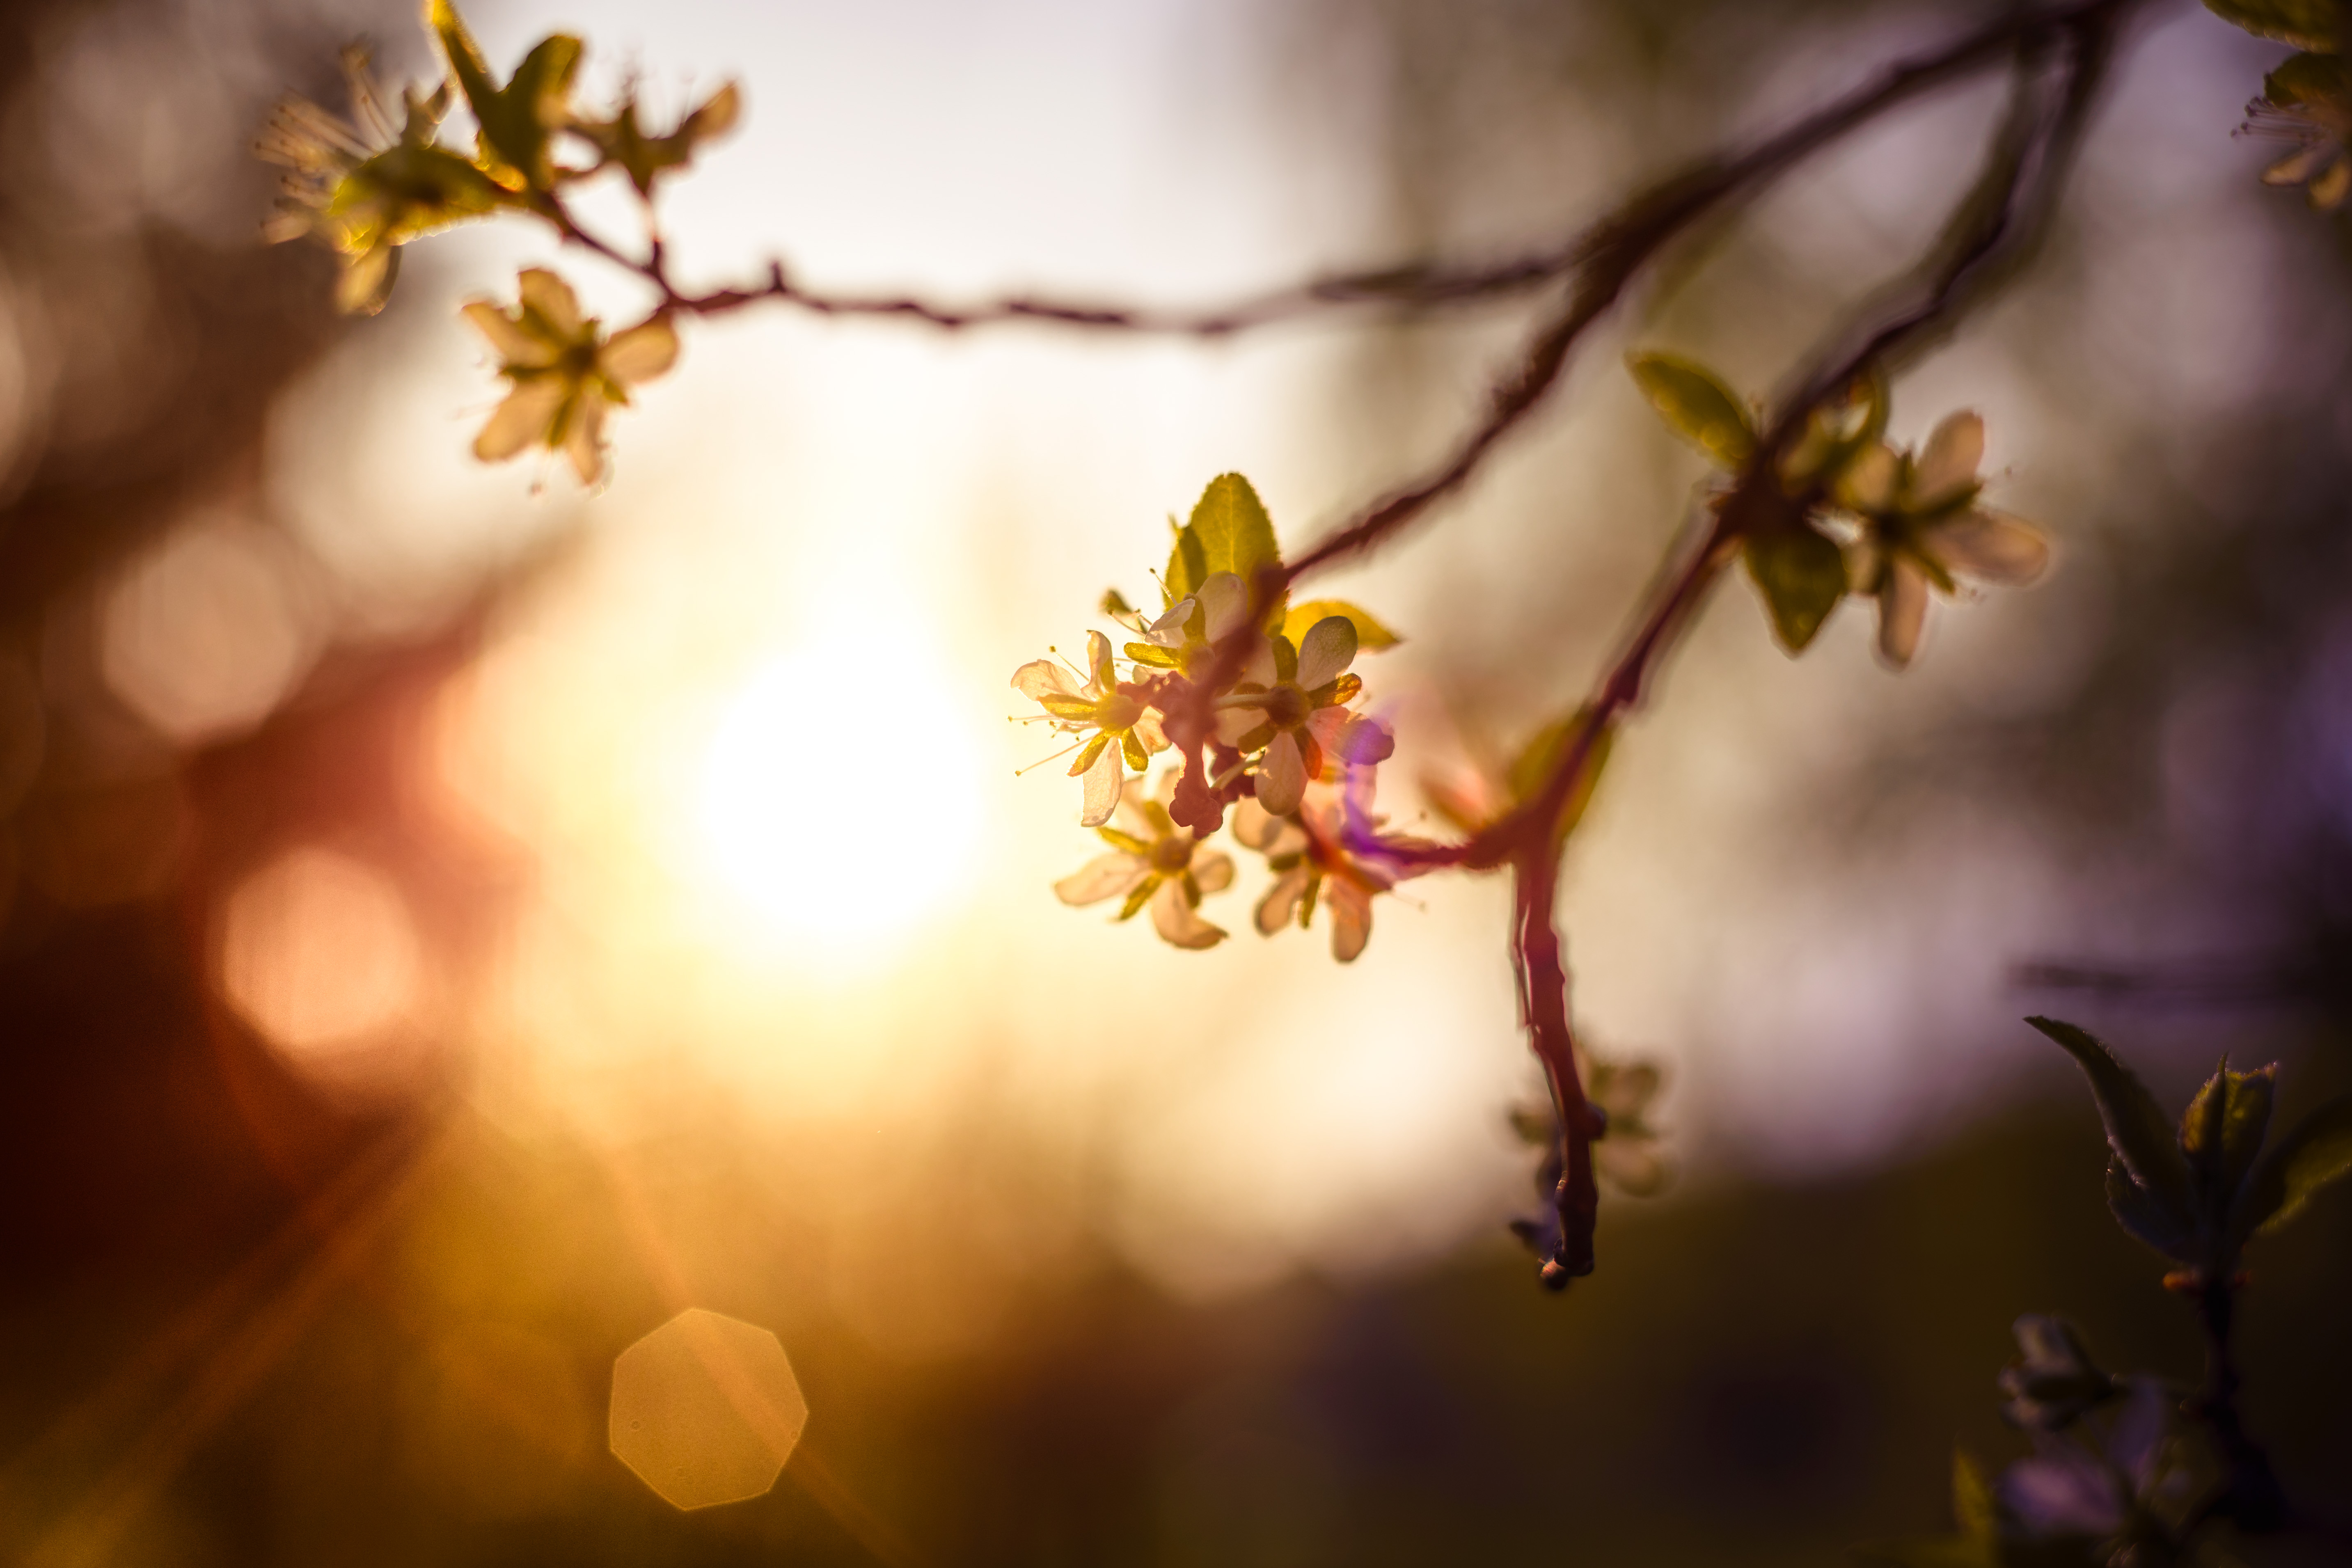
tree, nature, branch, blossom, light, plant, sunset, photography, sunlight, morning, leaf, flower, petal, spring, autumn, yellow, flora, season, cherry blossom, close up, sonnenuntergang, baum, ast, pflaume, macro photography, computer wallpaper